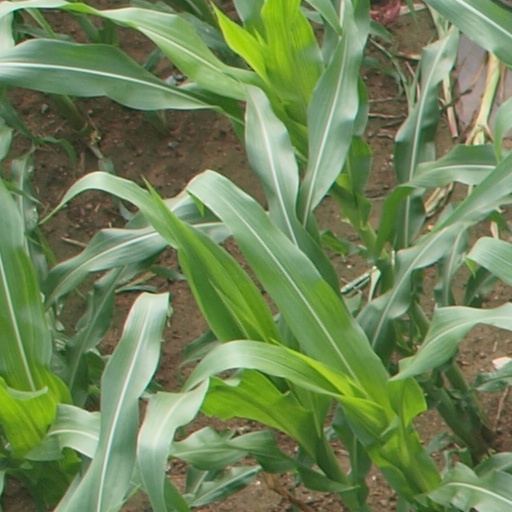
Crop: maize; corn